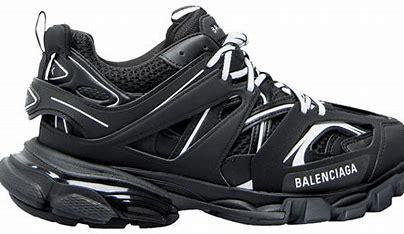
Brand: Balenciaga
Model: Track